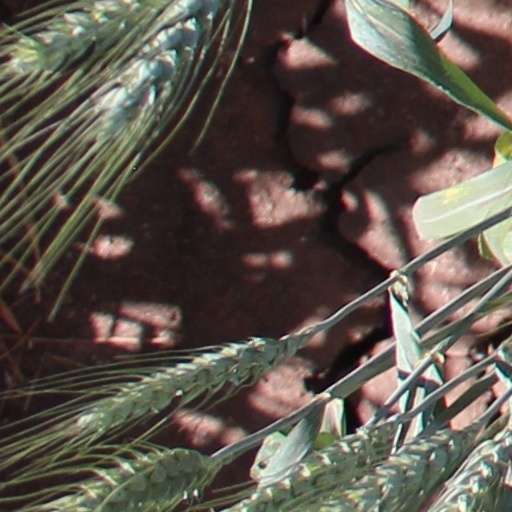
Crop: wheat